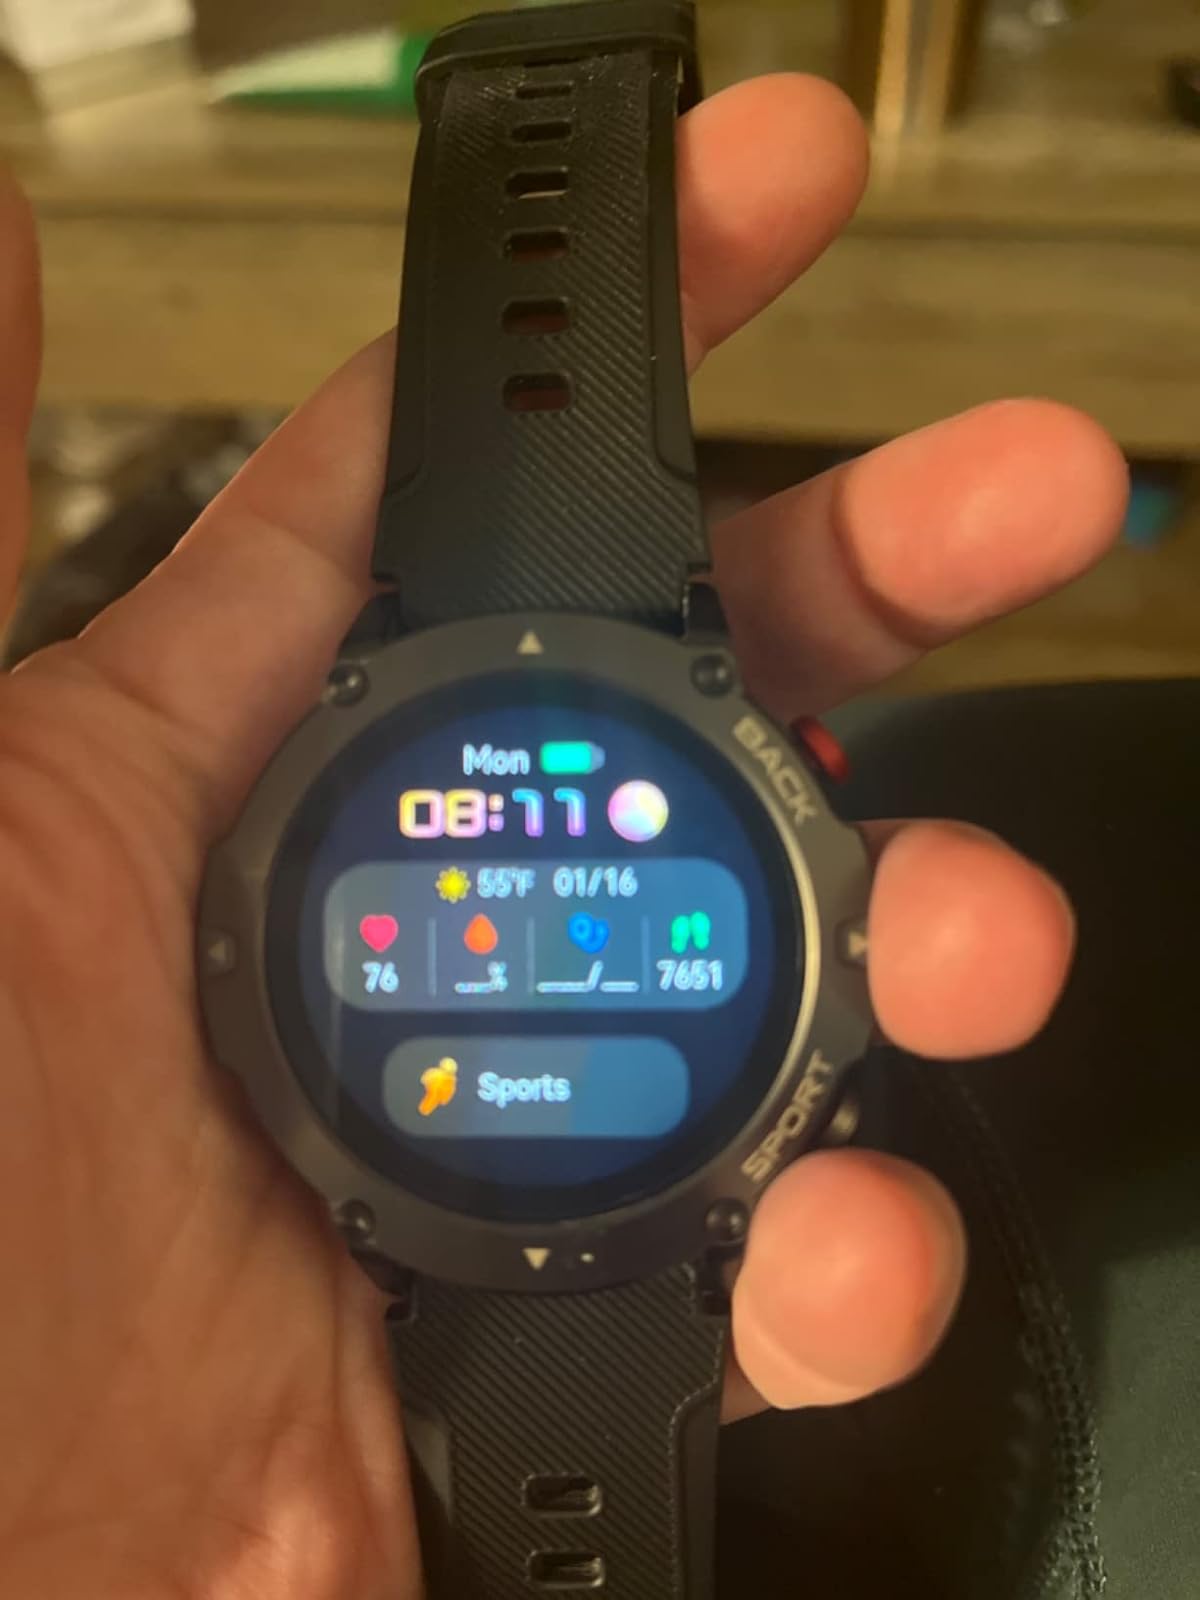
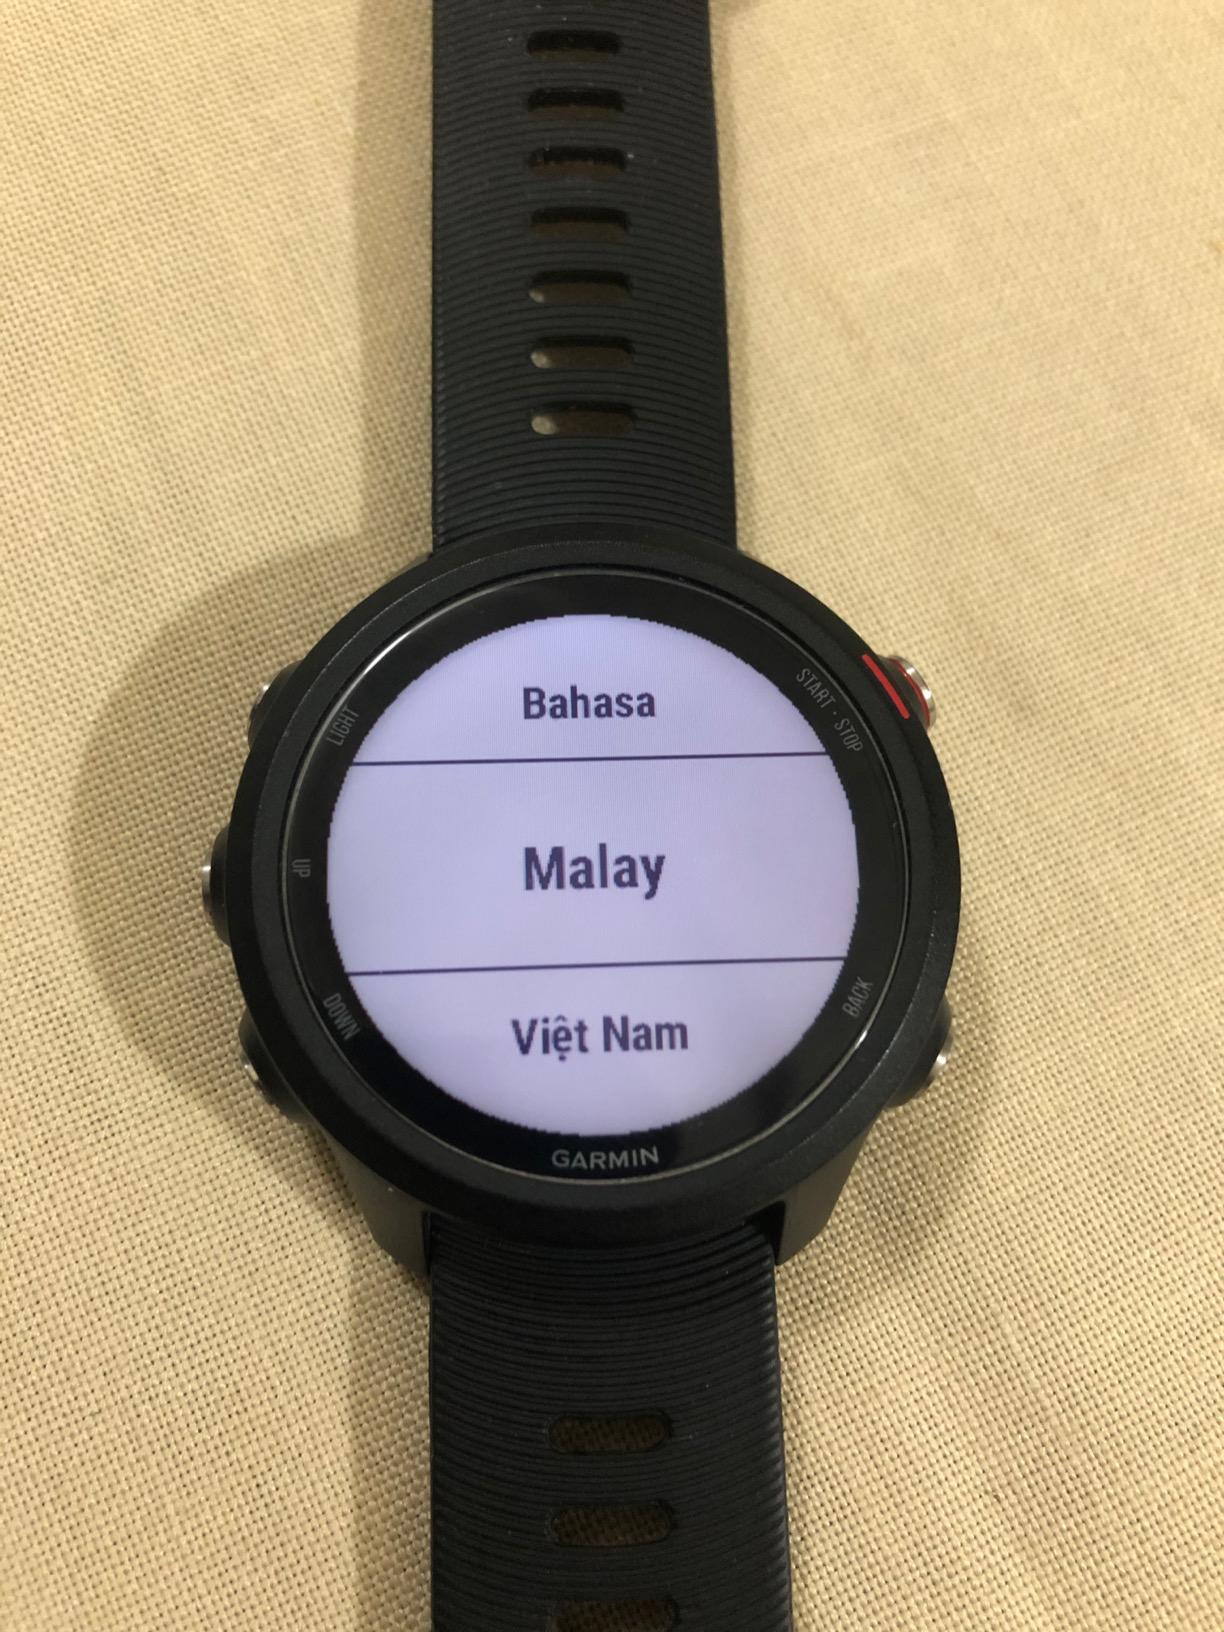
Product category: smartwatch
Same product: no